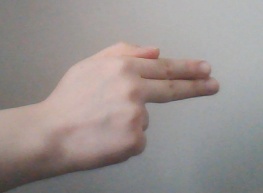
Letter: ghain